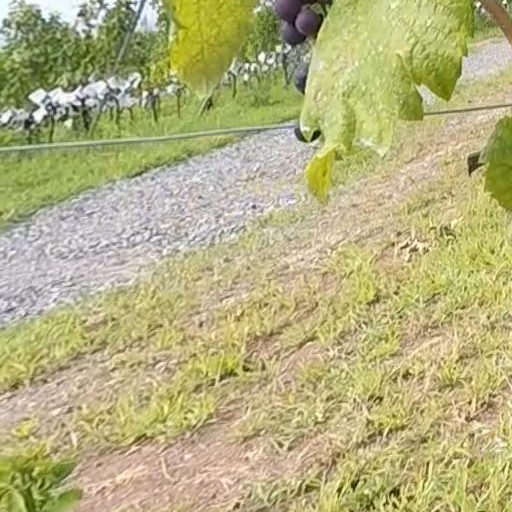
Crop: grape